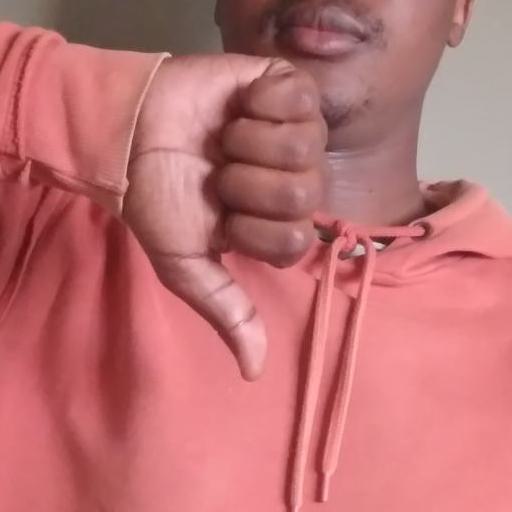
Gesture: dislike